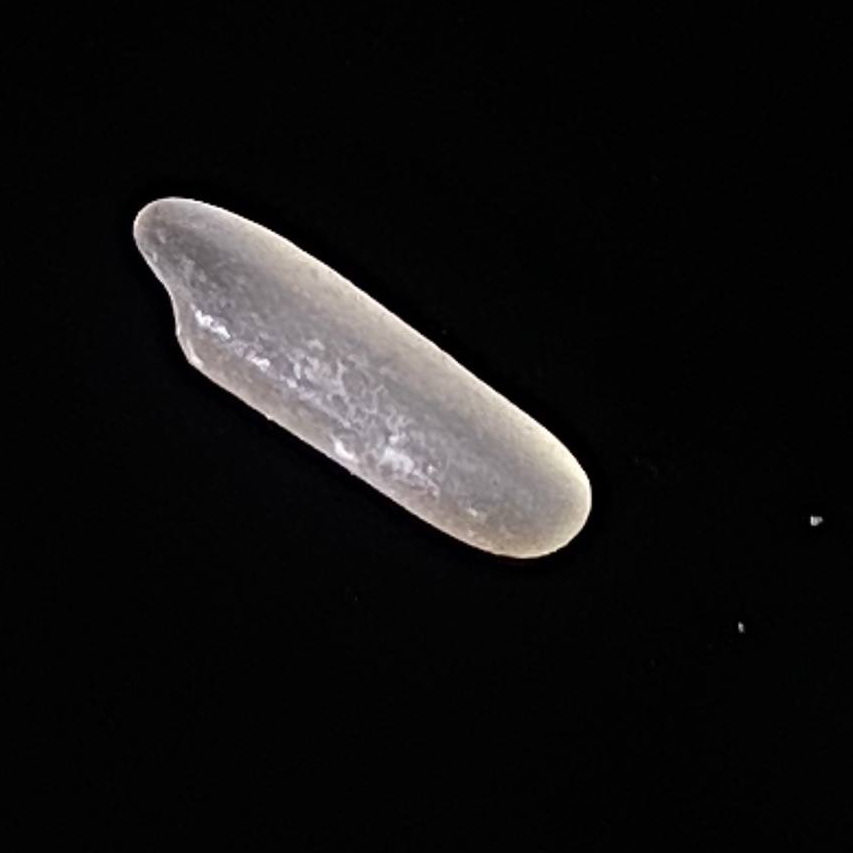
Rice variety: Jirashail